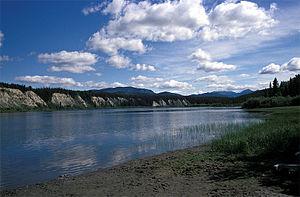
Johnsons Crossing est une localité du Yukon au Canada, située au mile 836 de la route de l'Alaska, sur la rivière Teslin. Elle est le point de départ de la Canol Road qui permet de rejoindre la Robert Campbell Highway, la ville de Ross River et les Territoires du Nord-Ouest. Sa population était de 15 personnes en 2006.
La rivière Teslin est un cours d'eau du Yukon et de la Colombie-Britannique au Canada. C'est un affluent du fleuve Yukon. Elle prend sa source au lac Teslin et fait 393 milles de long.